Dallara

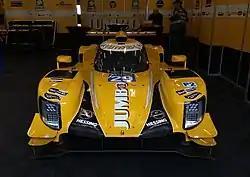
Racing Team Nederland's Dallara P217 LMP Prototype raced by Jan Lammers and Frits van Eerd in the 2017 4 Hours of Spa.

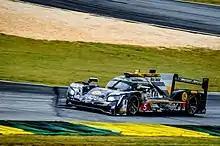
Action Express Racing's Mustang Sampling Racing Cadillac DPi- V.R. at the Petit Le Mans.

In the early 1980s, Dallara was responsible for the construction of the Lancia LC1 Group 6 prototype as well as the later LC2 Group C car, along with Lancia's partner Abarth. It would not be until 1993 that Dallara returned to endurance racing, although very few chassis would take their name. The first project was the Ferrari 333 SP, made for the new WSC regulations in the IMSA GT Championship. The 333 SP, manufactured at Michelotto, won a great number of races both in North America and Europe. Ferrari also hired Dallara to develop the racing version of the Ferrari F50, the F50 GT, financed by French racing driver Fabien Giroix, but the project was aborted before it got off the ground, in 1998.